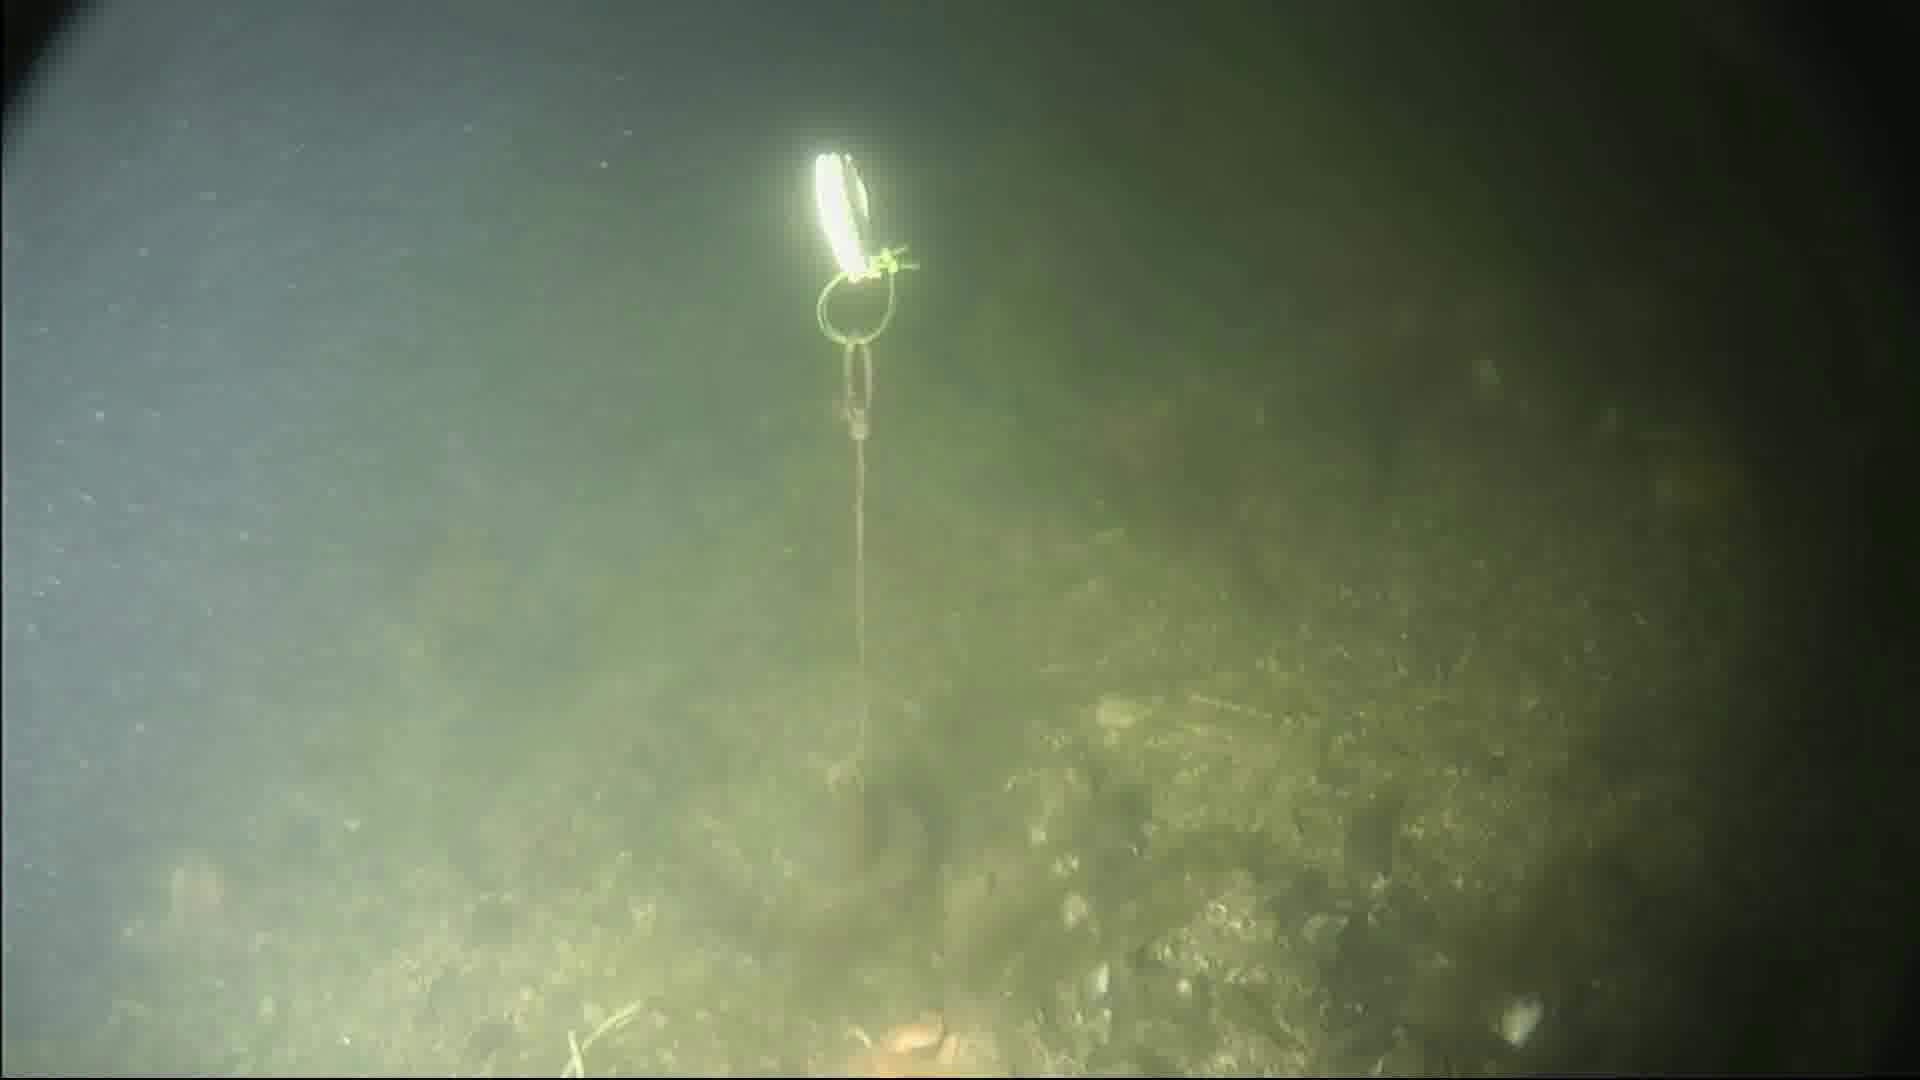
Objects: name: starfish
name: crab